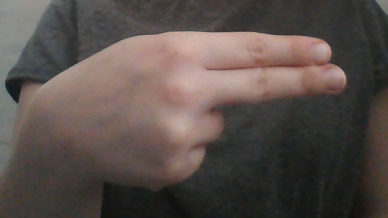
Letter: ain